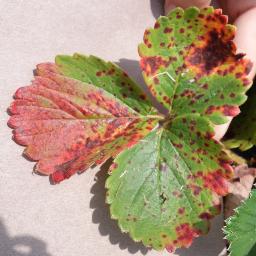
Label: Strawberry___Leaf_scorch